The Scout Association

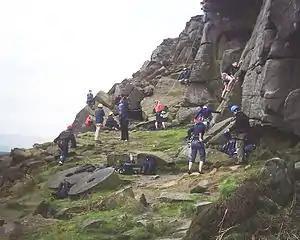
Explorer Scouts of the newly created section climbing at Stanage Edge

The organisation continued to be headed by Baden-Powell, as its Chief Scout and chairman for life until he retired in 1937 and moved to Kenya in 1938, where he died on 8 January 1941. The organisation then appointed Lord Somers as its Chief Scout.